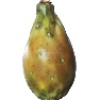
Label: Cactus fruit 1